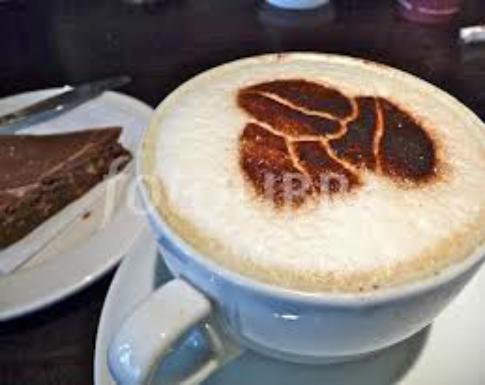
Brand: Costa Coffee
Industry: Food